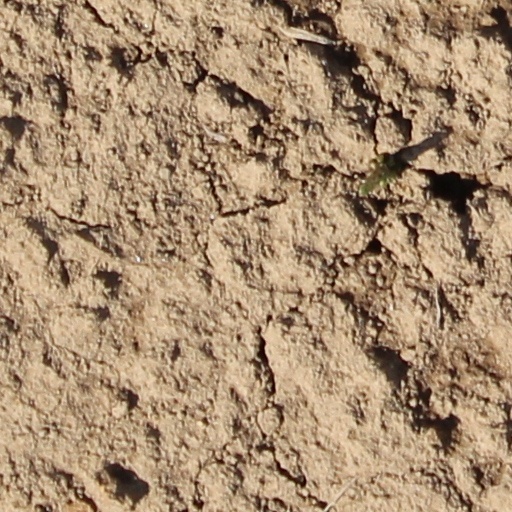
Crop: wheat